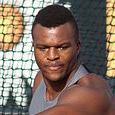
Age: 20